2-8-0

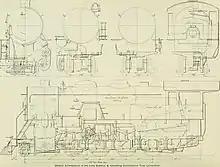
Drawings for Lake Superior and Ishpeming SC-1, "circa" 1916

Other successful 2-8-0 designs were built in the UK. The GNR Class O1 and O2 were introduced by Nigel Gresley of the Great Northern Railway in 1913 and 1918, respectively, and the Class 7F by Henry Fowler of the Somerset and Dorset Joint Railway in 1914. Whilst most British 2-8-0 designs were intended for heavy freight, the GWR 4700 Class were designed for heavy mixed-traffic work, but were initially employed mainly on fast overnight freight trains; later they were used on express excursions in the summer.